Princes Hall

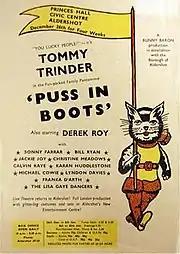
Poster for the first pantomime starring Tommy Trinder (1972)

Ever since it opened the Princes Hall has hosted a popular annual pantomime for three weeks every December. The first pantomime held was "Puss in Boots" in December 1972 starring Tommy Trinder. Subsequent productions have included Harry H. Corbett in "Robinson Crusoe" (1973), Bob Grant in "Cinderella" (1974), Melvyn Hayes in "Aladdin" (1975), Roger Kitter in "Jack and the Beanstalk" (1976), John Junkin in "Red Riding Hood" (1977), Anna Karen in "Dick Whittington" (1979), Clive Dunn, Janet Fielding and Valentine Dyall in "Aladdin" (1983), Dave Lee Travis in "The Pied Piper" (1984) and "Babes in the Wood" (1991), Sally James in "Dick Whittington" (1985), Arthur English in "Cinderella" (1986), Johnny Ball in "Jack and the Beanstalk" (1988) and "Mother Goose" (1989), Keith Chegwin in "Aladdin" (1990) and "Cinderella" (1992), Danny John Jules and Nigel Pivaro in "Jack and the Beanstalk" (1994), Carmen Ejogo in "Robin Hood" (1995), Michael Fenton Stevens in "The Wizard of Oz" (2000), Bodger & Badger in "Jack and the Beanstalk" (2001), and Dominic Wood in "Cinderella" (2002).